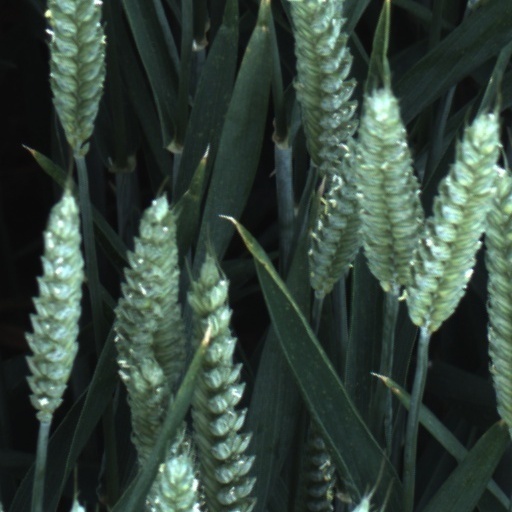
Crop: wheat